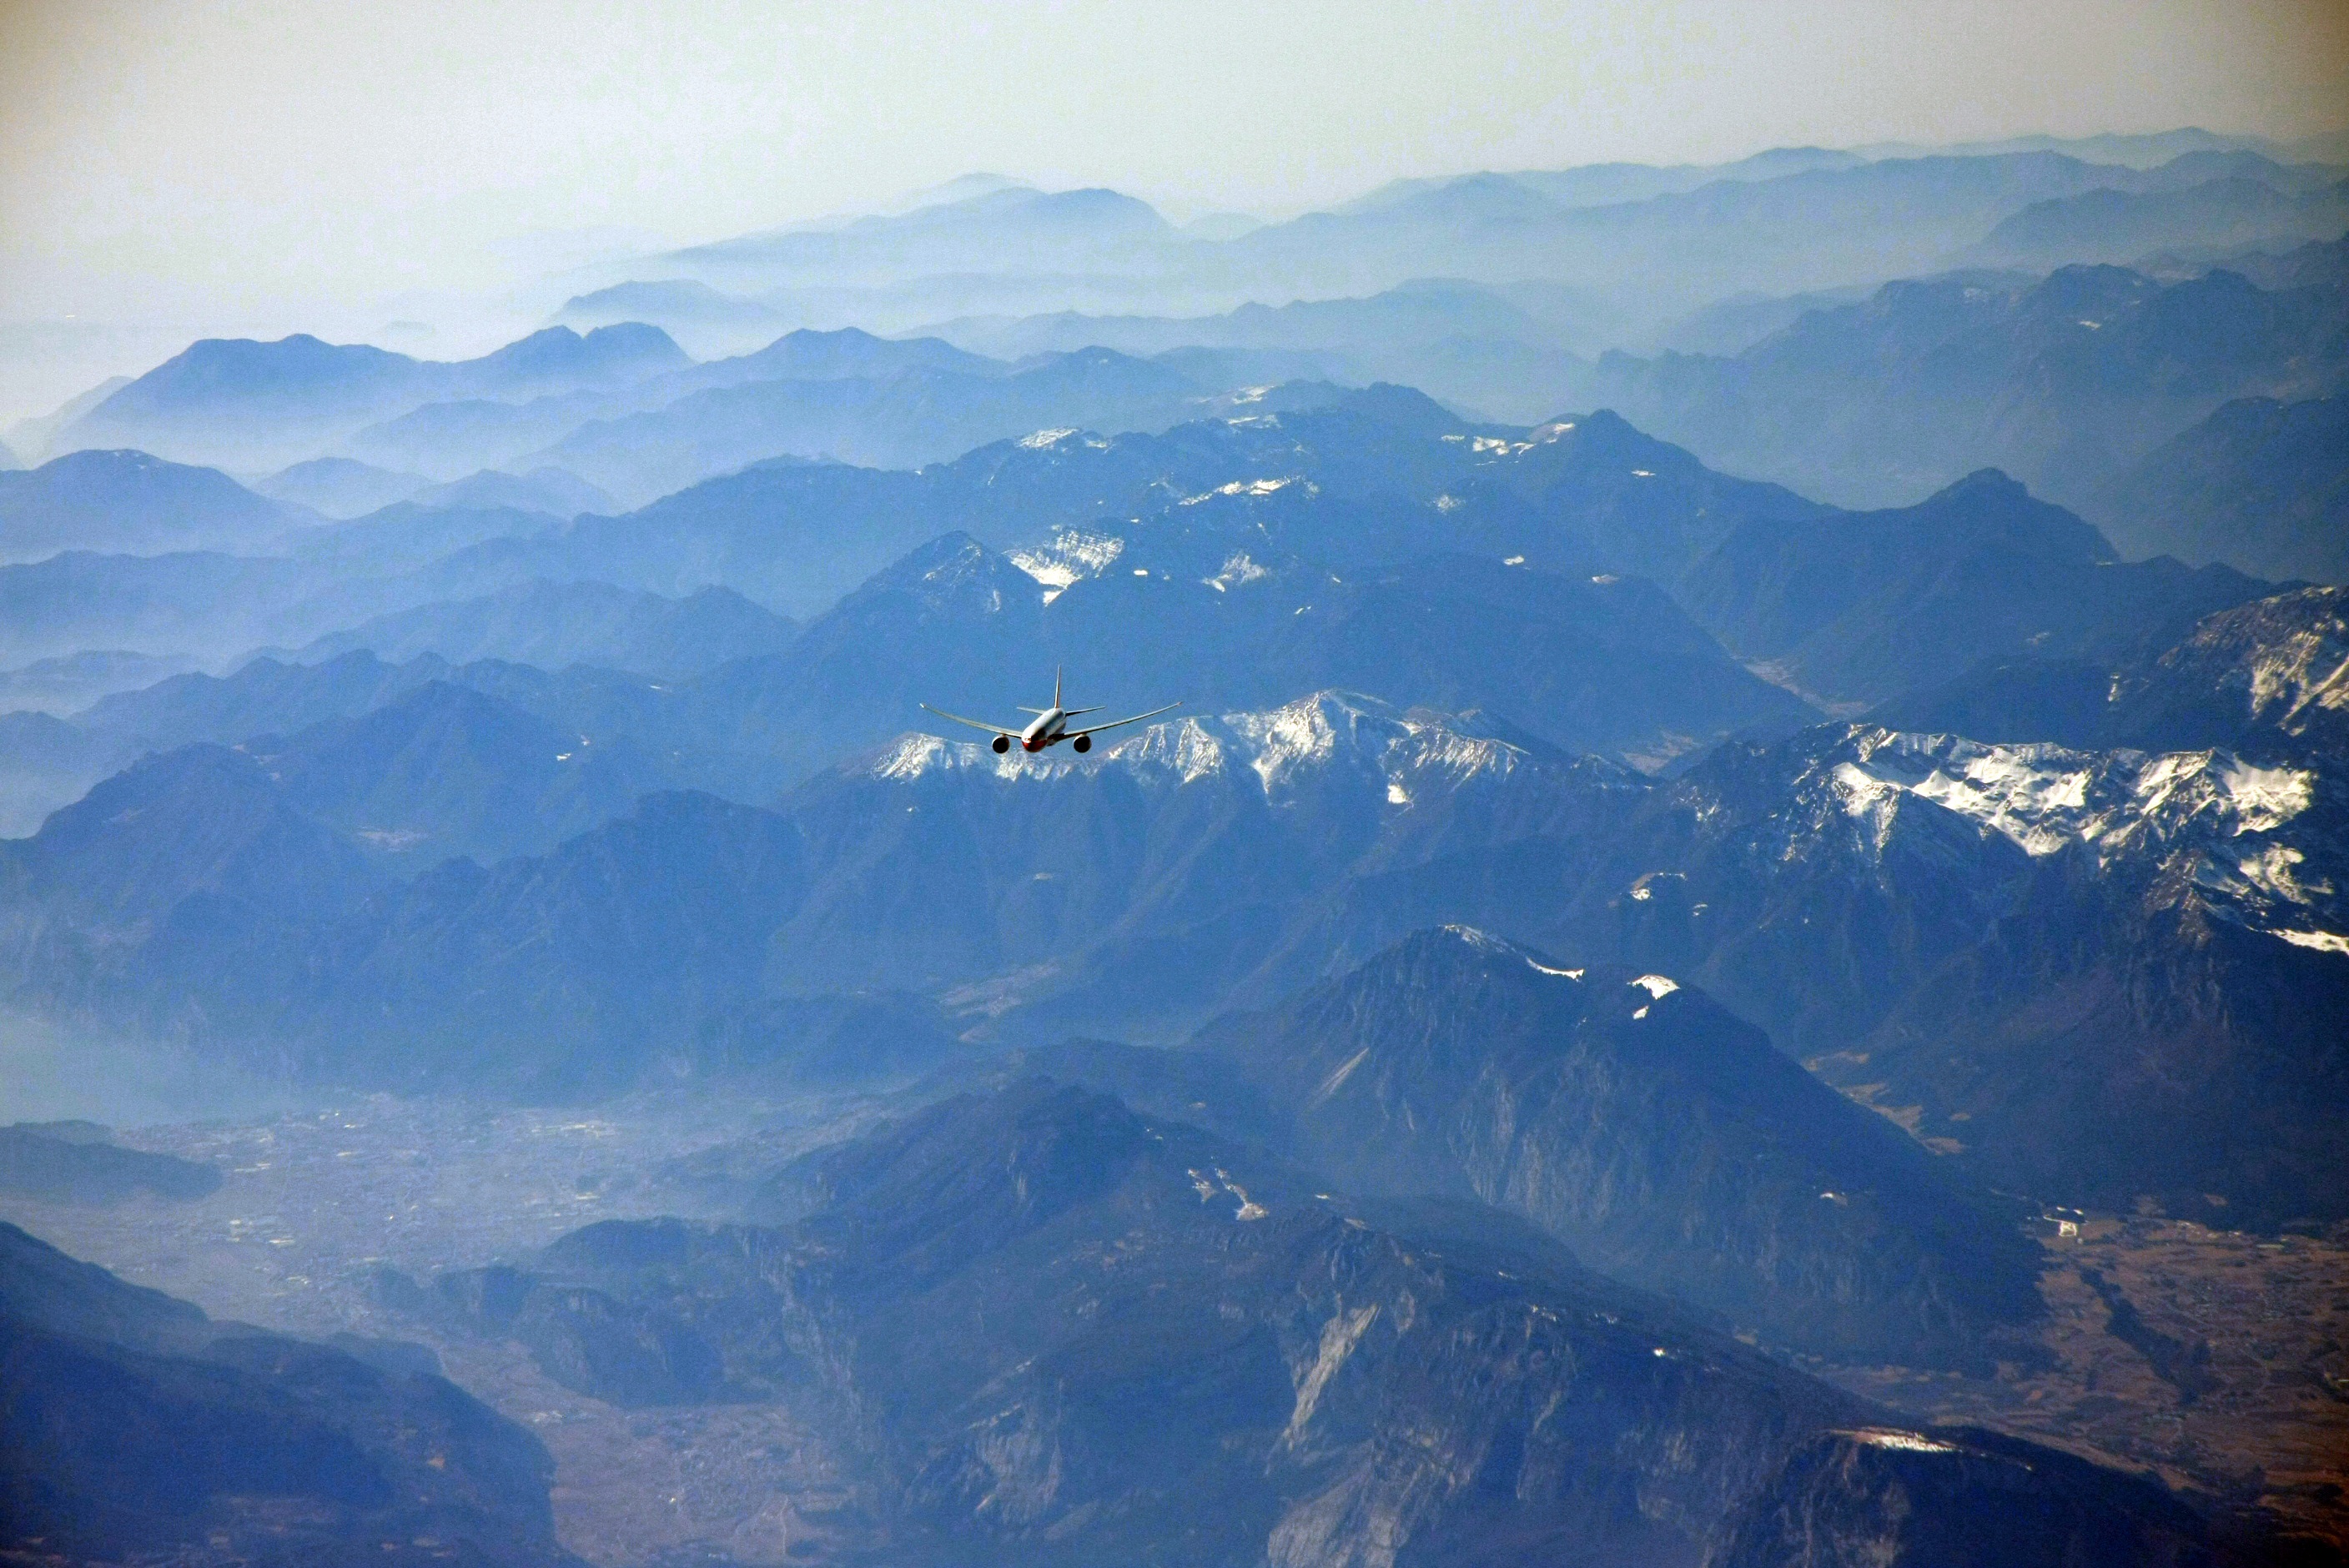
landscape, nature, mountain, snow, morning, adventure, valley, mountain range, plane, blue, extreme sport, ridge, summit, mountains, alps, pyrenees, zenith, landform, geographical feature, atmospheric phenomenon, mountainous landforms